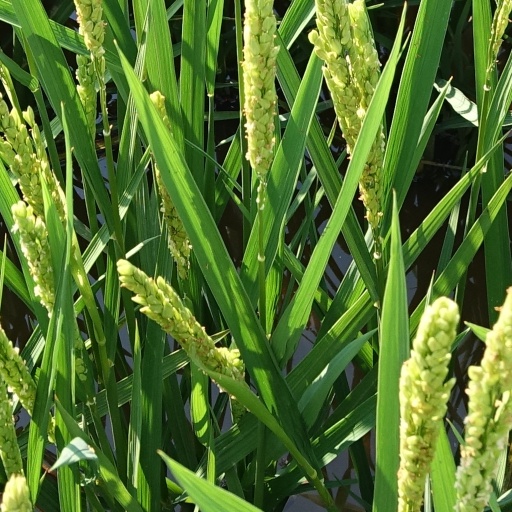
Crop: rice